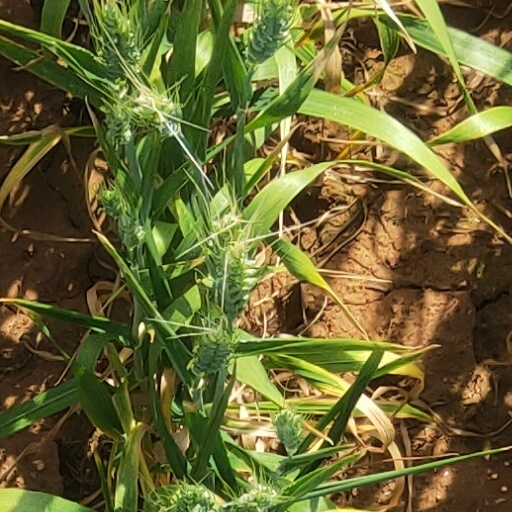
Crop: wheat